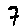
Label: 7